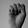
ASL letter: S